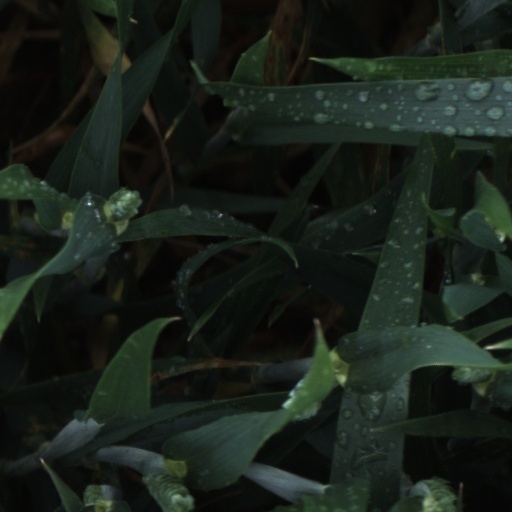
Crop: wheat